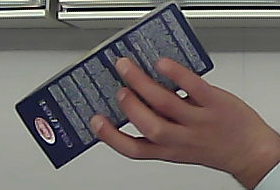
Product: barilla_lasagne